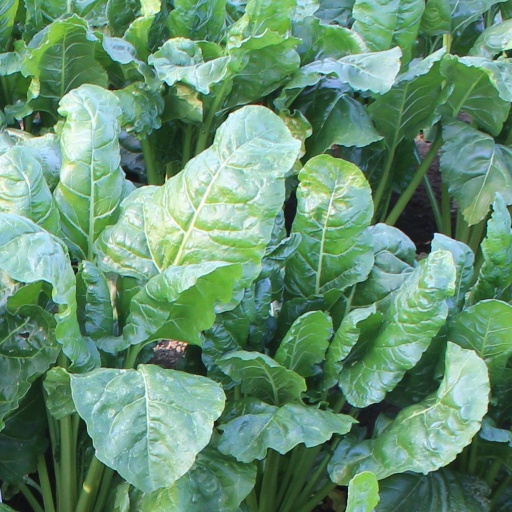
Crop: sugar beet